Trotula

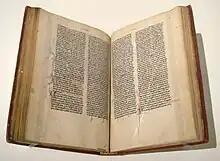
"Trotula" transitional ensemble, Paris, Bibliothèque nationale de France, MS lat. 7056, mid-13th century, ff. 84v-85r, opening of the "De ornatu mulierum".

Trotula is a name referring to a group of three texts on women's medicine that were composed in the southern Italian port town of Salerno in the 12th century. The name derives from a historic female figure, Trota of Salerno, a physician and medical writer who was associated with one of the three texts. However, "Trotula" came to be understood as a real person in the Middle Ages and because the so-called "Trotula" texts circulated widely throughout medieval Europe, from Spain to Poland, and Sicily to Ireland, "Trotula" has historic importance in "her" own right.